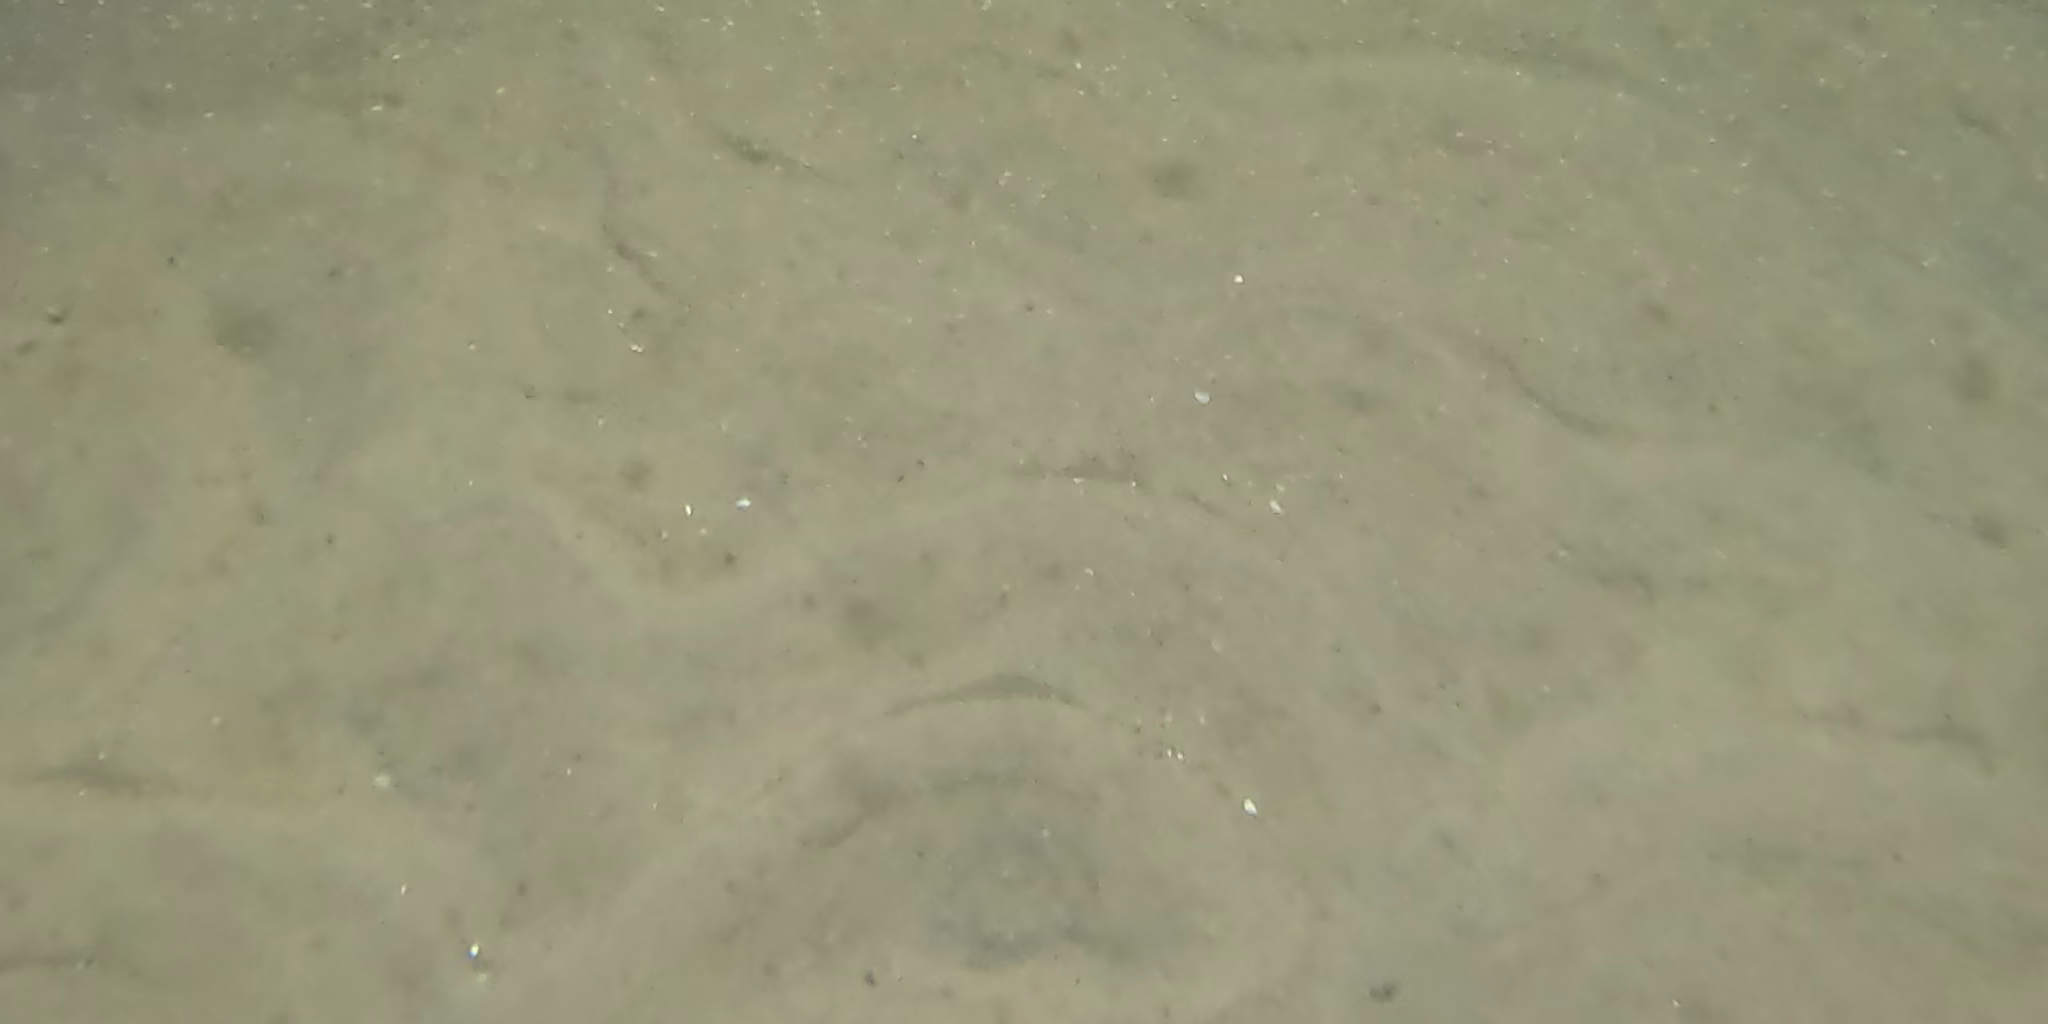
Seabed habitat: sand